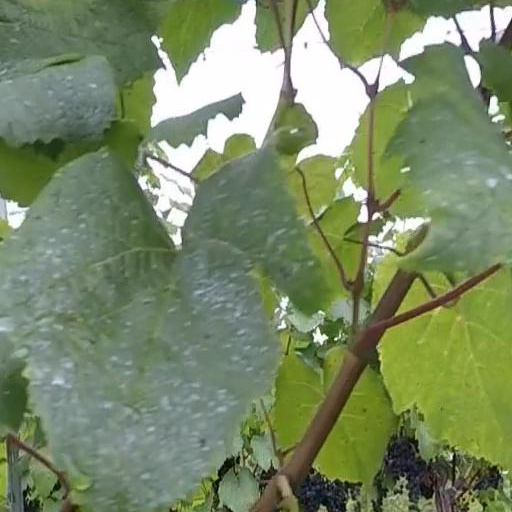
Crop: grape